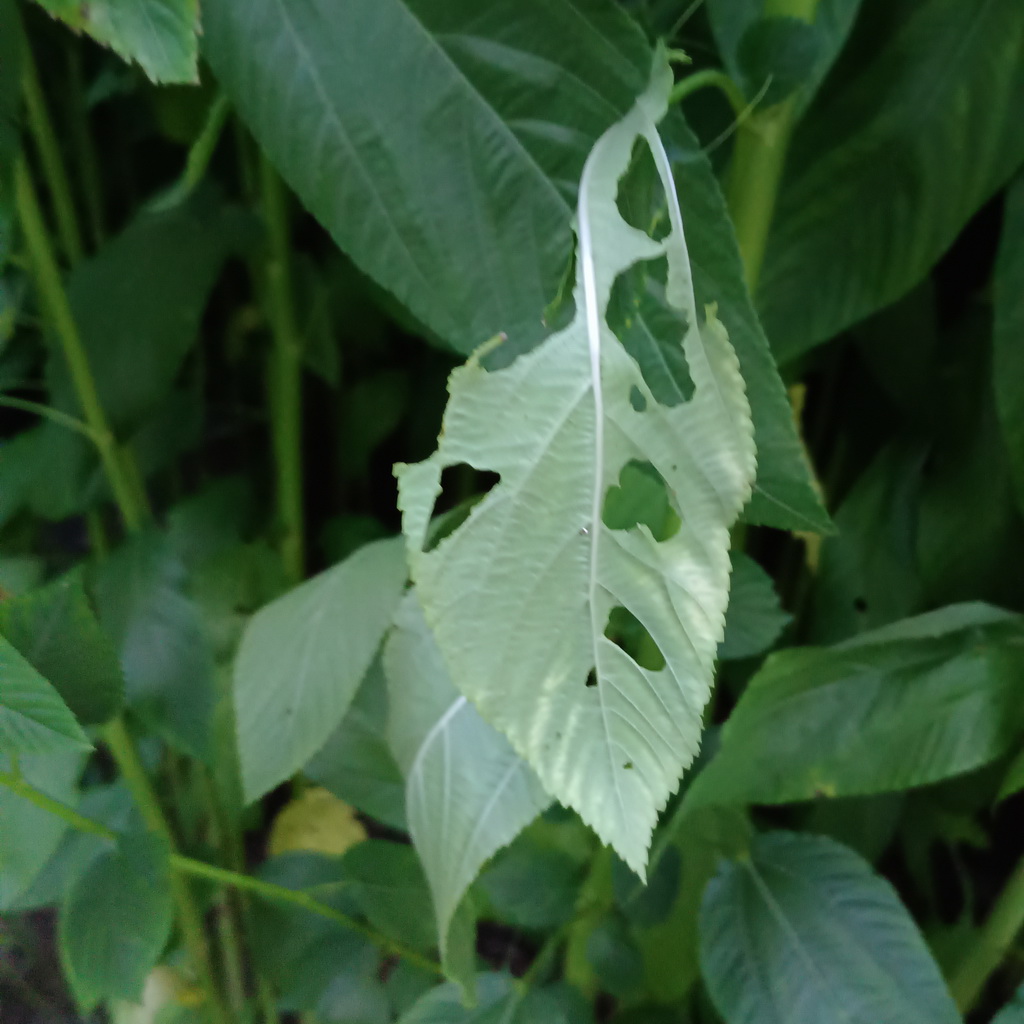
Label: Holed